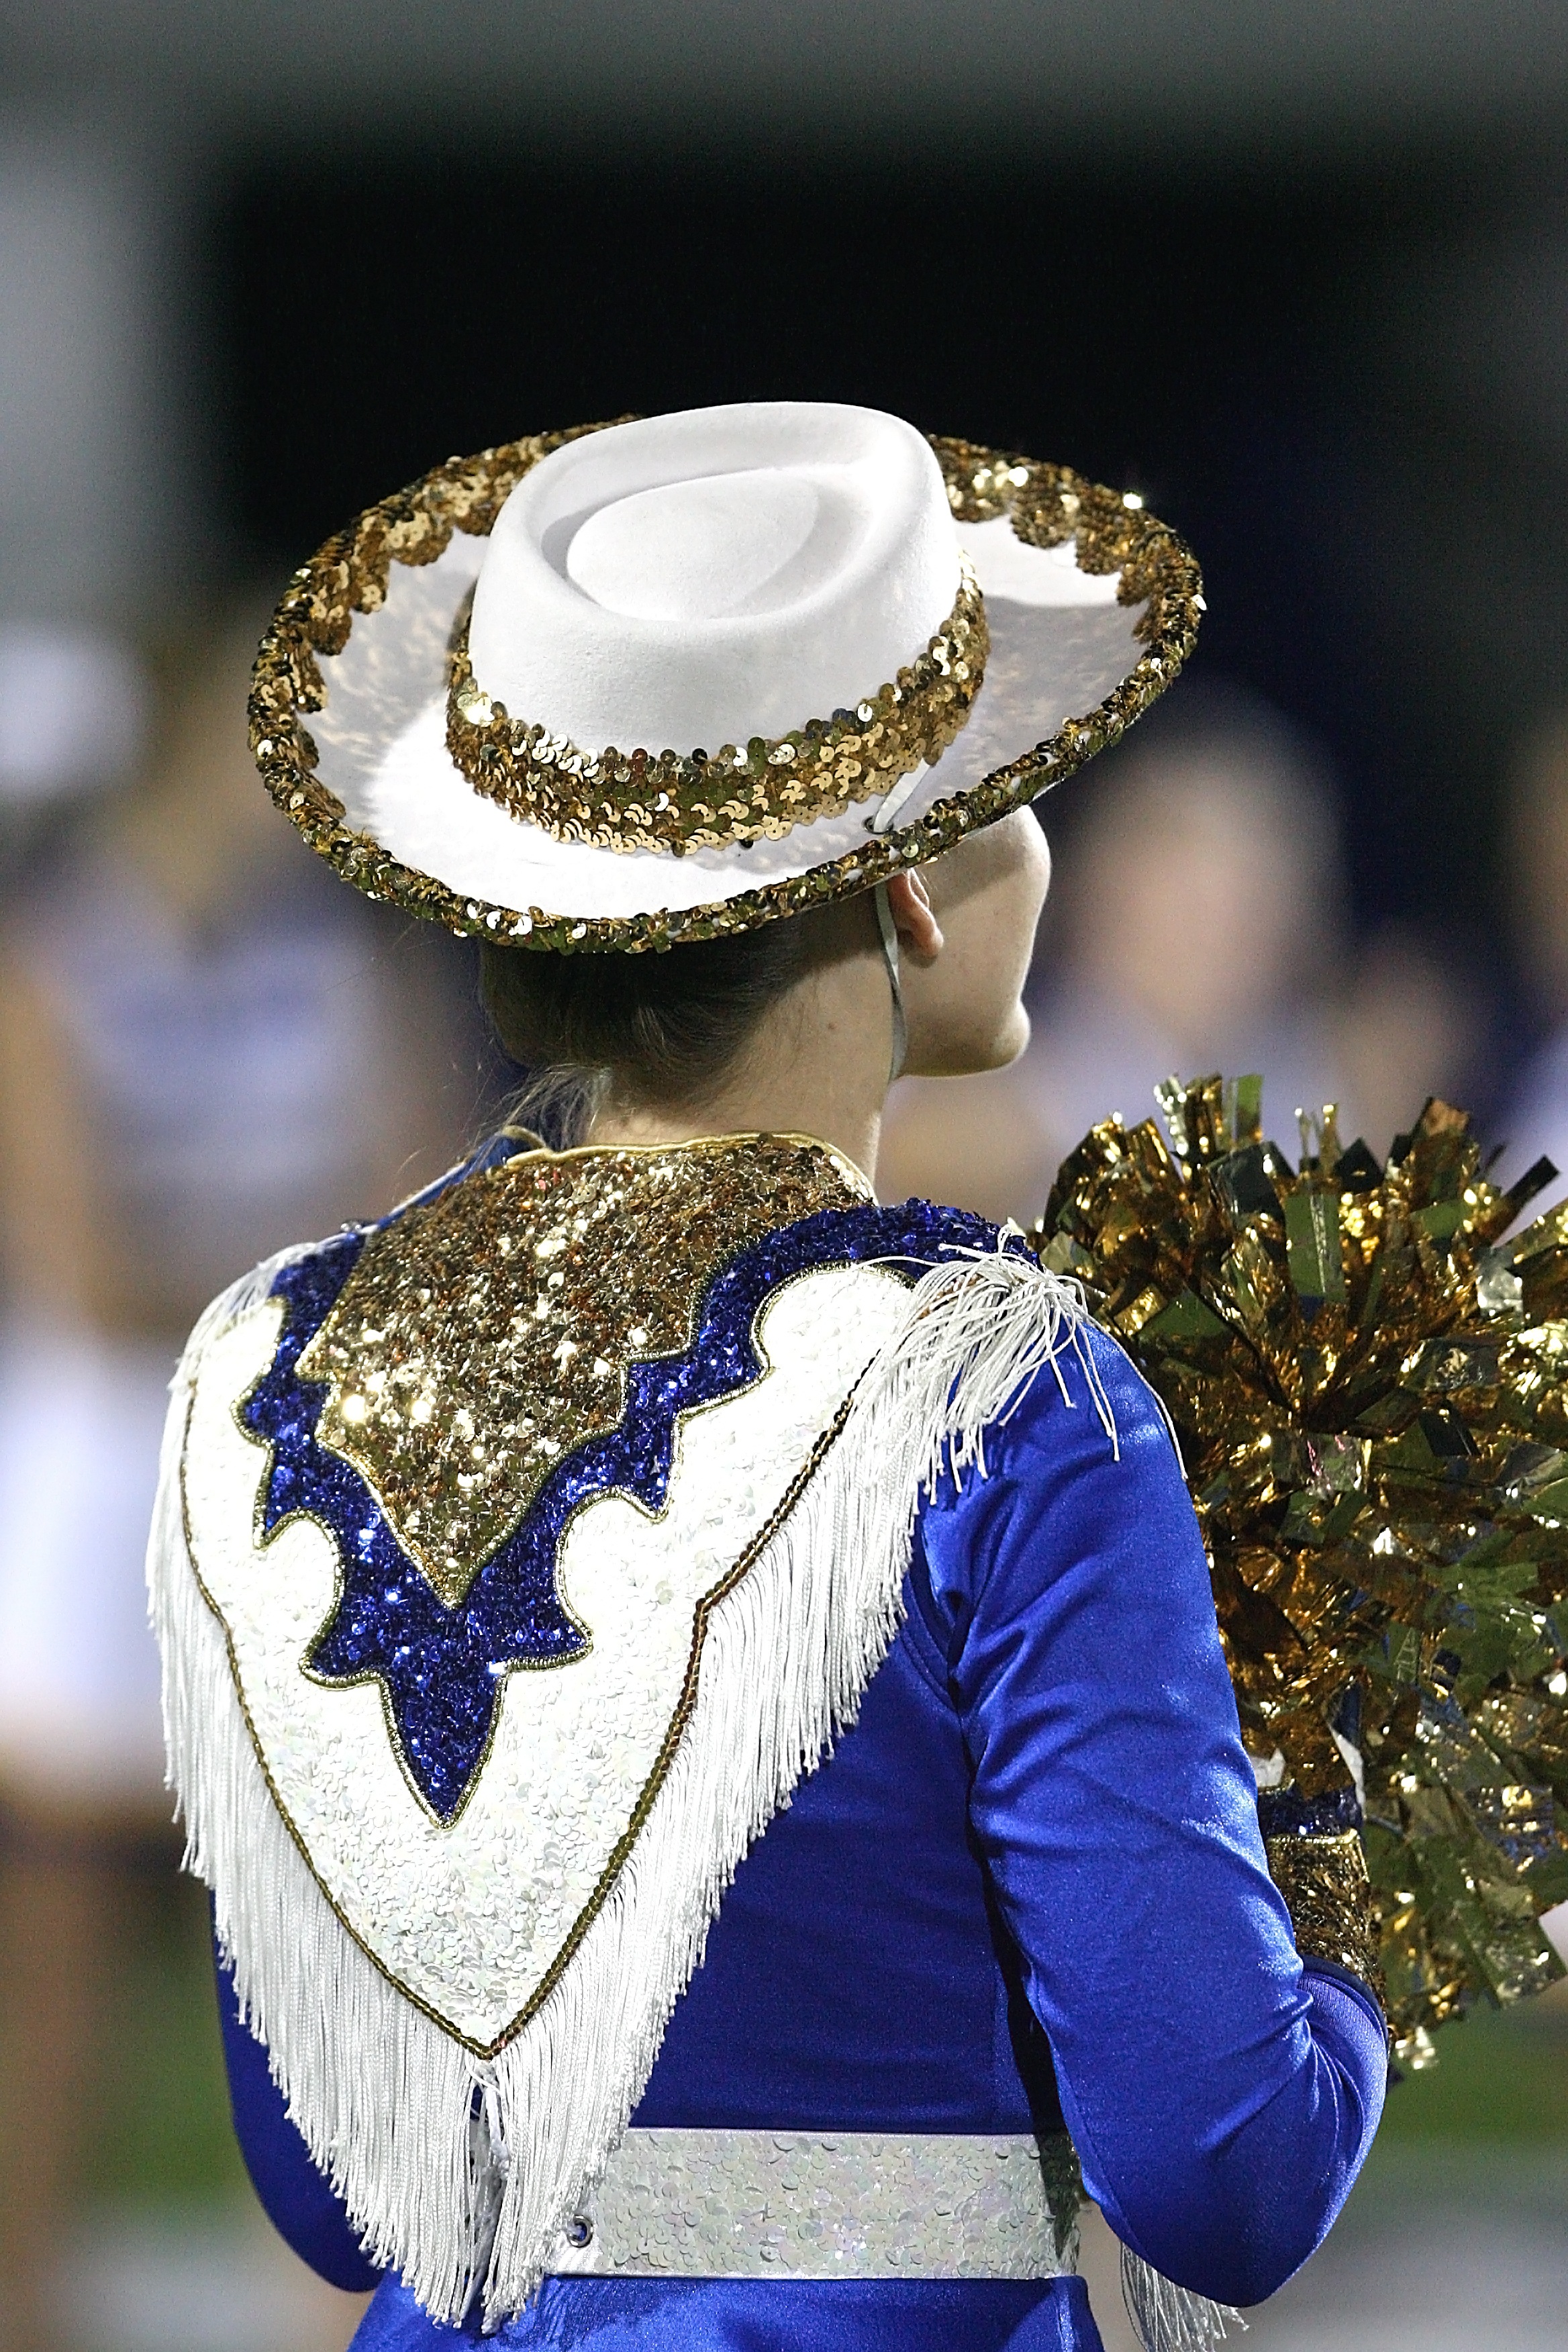
girl, sport, flower, female, spring, youth, hat, blue, clothing, activity, competition, art, team, school, spirit, sparkles, high school, football game, cheerleader, cheerleading, pom poms, pep squad, pep, drill squad, frills, fashion accessory